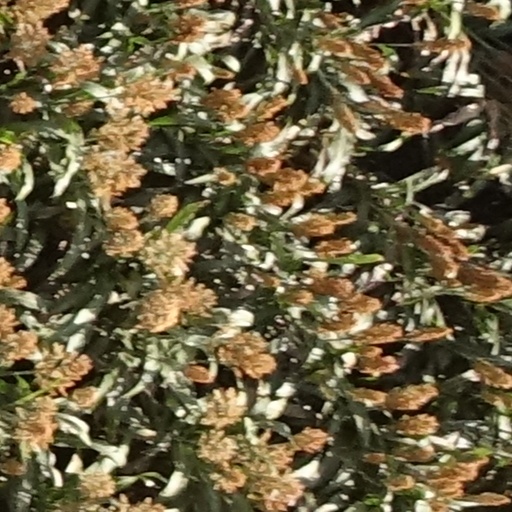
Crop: sorghum